1927 Chicago mayoral election

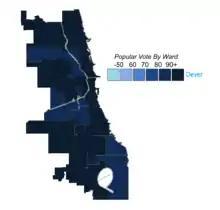
Results of the Democratic primary by ward

Primary elections took place on February 22, along with primary elections for City Clerk and City Treasurer and the first round of aldermanic elections. February 22 was incidentally Washington Day.